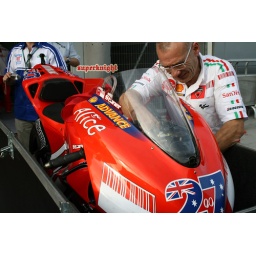
Stoner bike in box 3